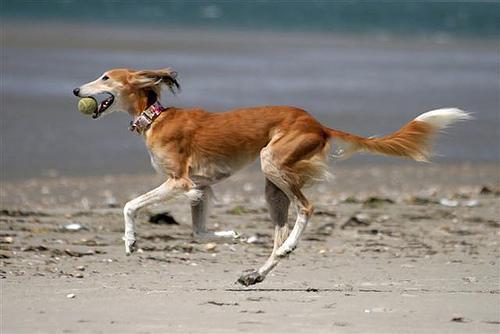
Saluki